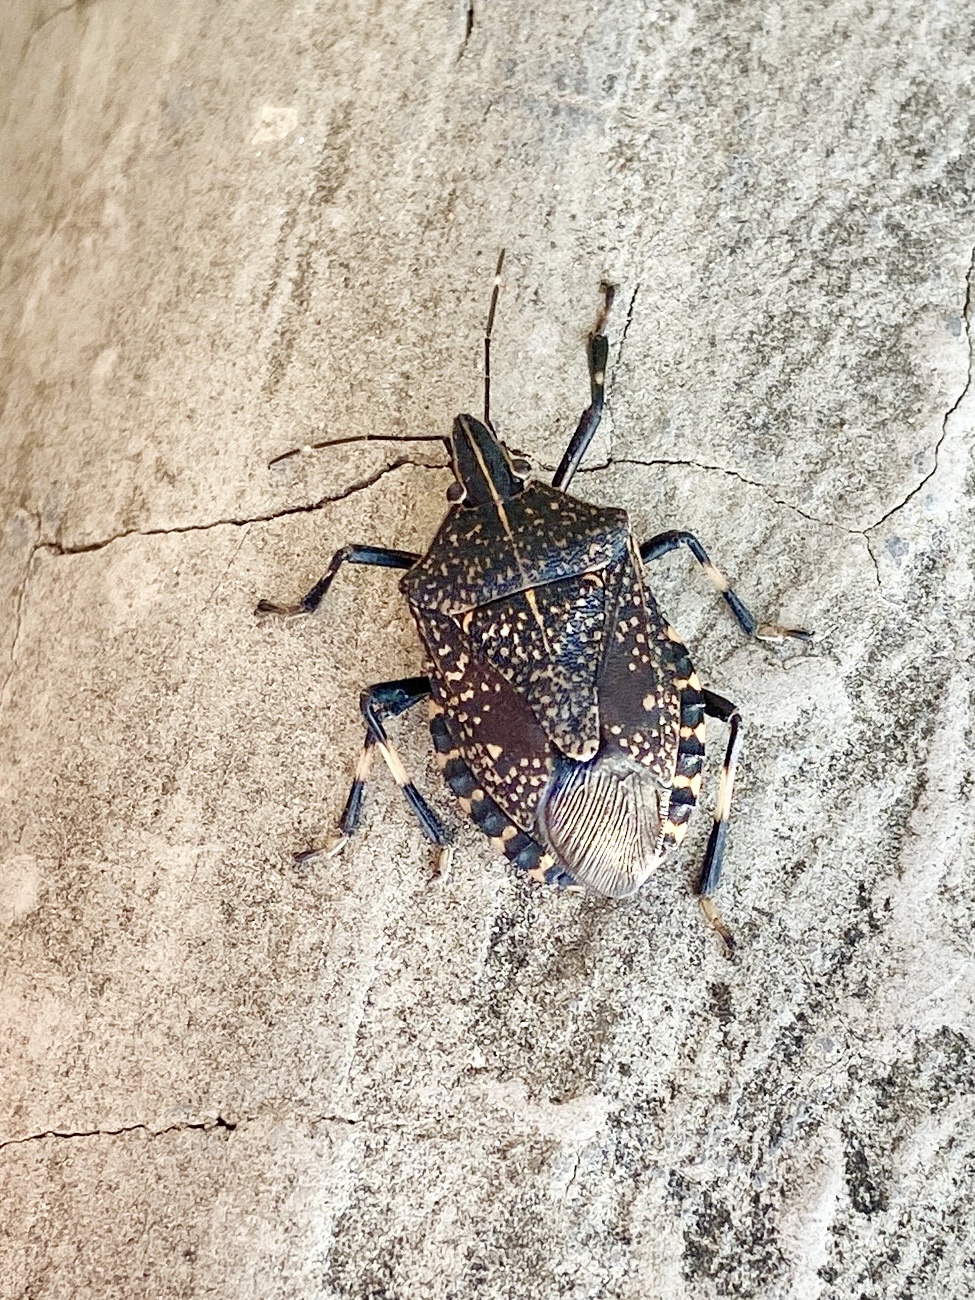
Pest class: stink_bug